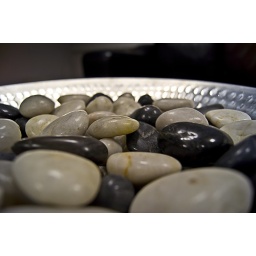
Day 41/365: The bowl of coloured pebbles in the office reception area on floor 6.